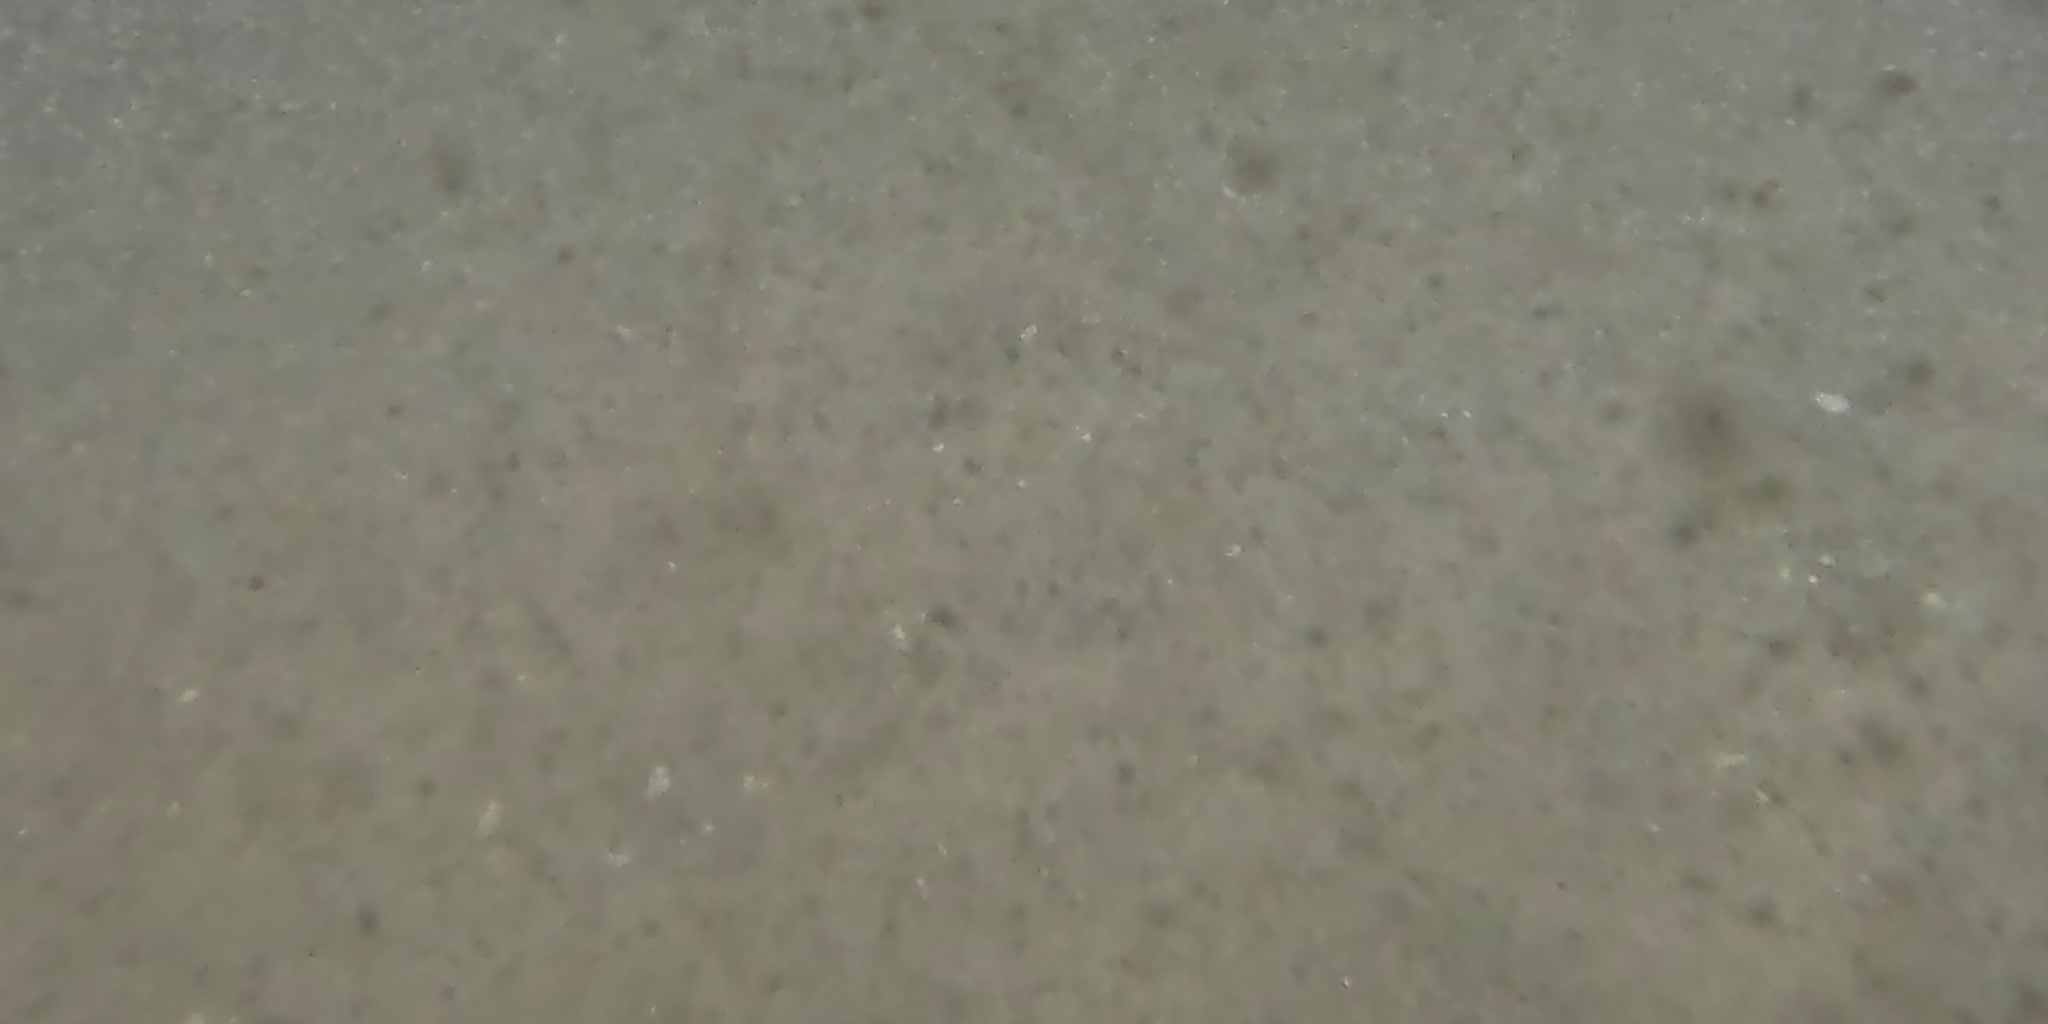
Seabed habitat: bad